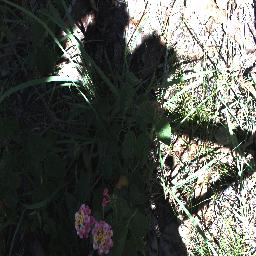
Label: lantana